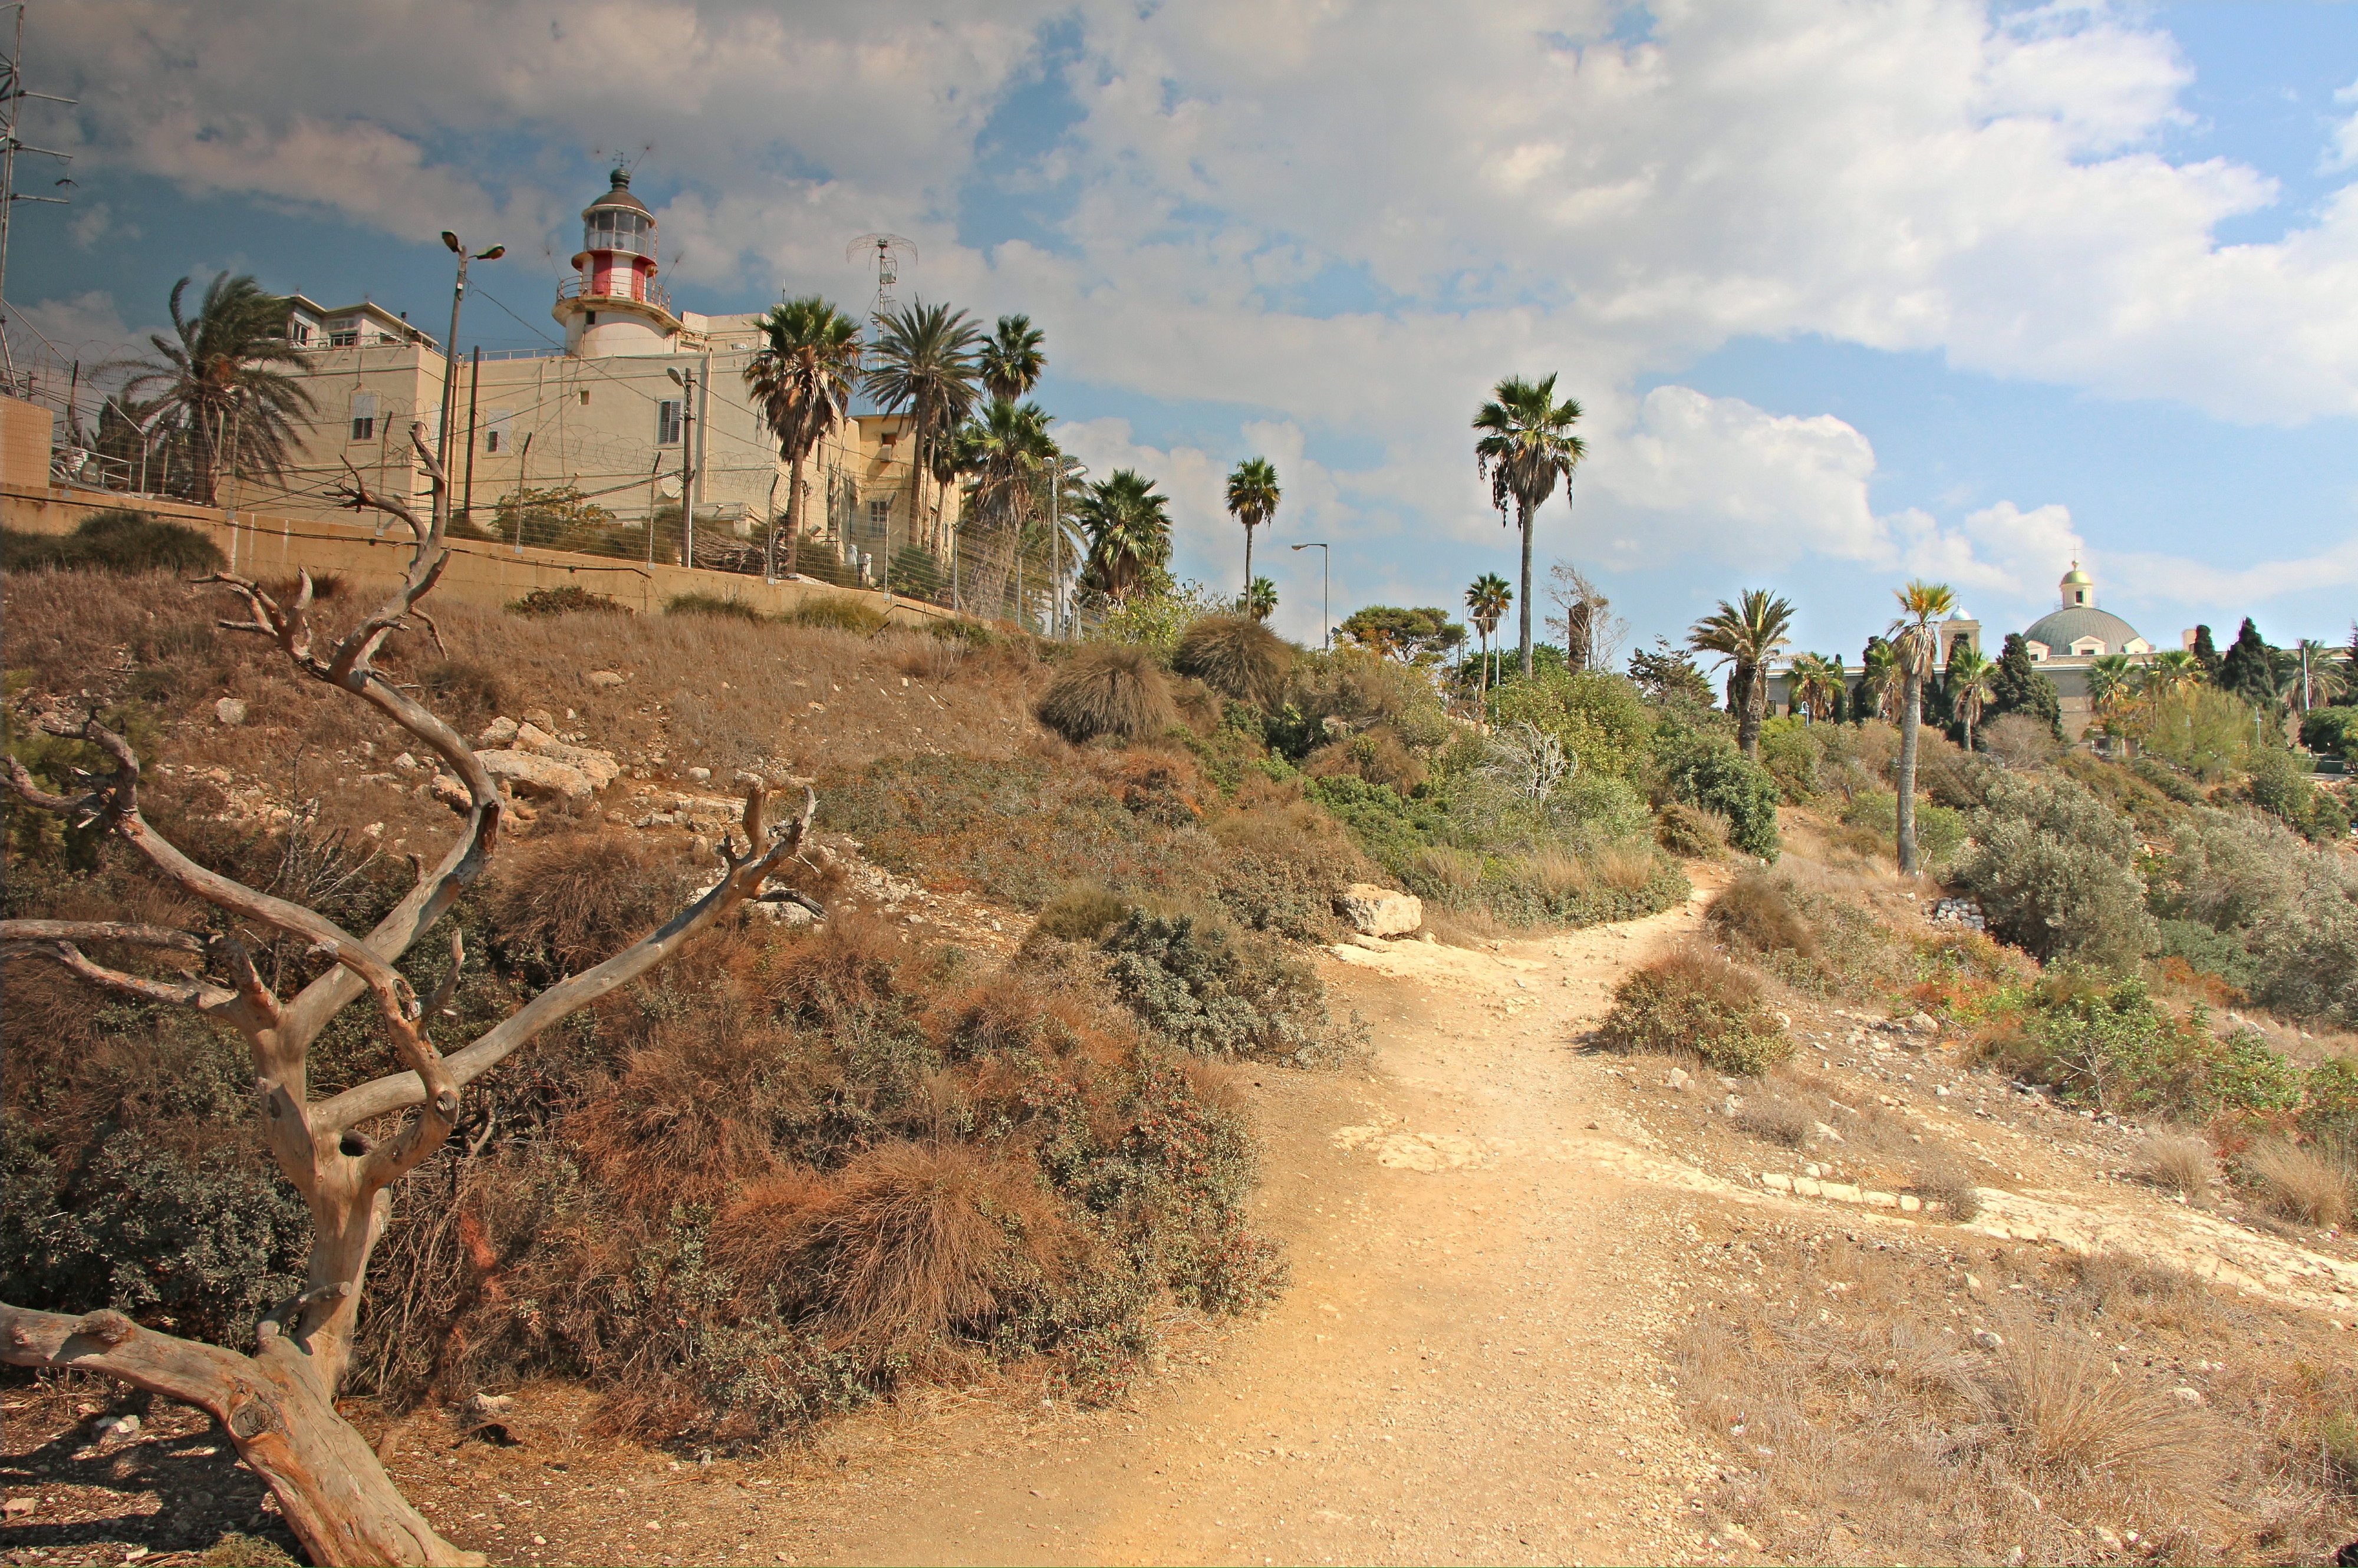
landscape, lighthouse, architecture, trail, valley, dirt road, soil, terrain, savanna, monastery, israel, wadi, convent, haifa, natural environment, stella maris